Hong Kong Housing Society

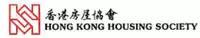
Former logo of HKHS (1985-2008)

After the end of World War II in 1945, Hong Kong was devastated and traumatised in the post-war aftermath. There was material deprivation and a shortage of housing. Due to the incessant crises in the political arena of the Chinese mainland, vast numbers of mainland refugees flocked to Hong Kong. They built huts and settled themselves on unoccupied hillsides, which worsened the already severe housing problem. At that time, Hong Kong had not yet devised any public housing policy, not to mention any departments to steer the planning and building of public housing.